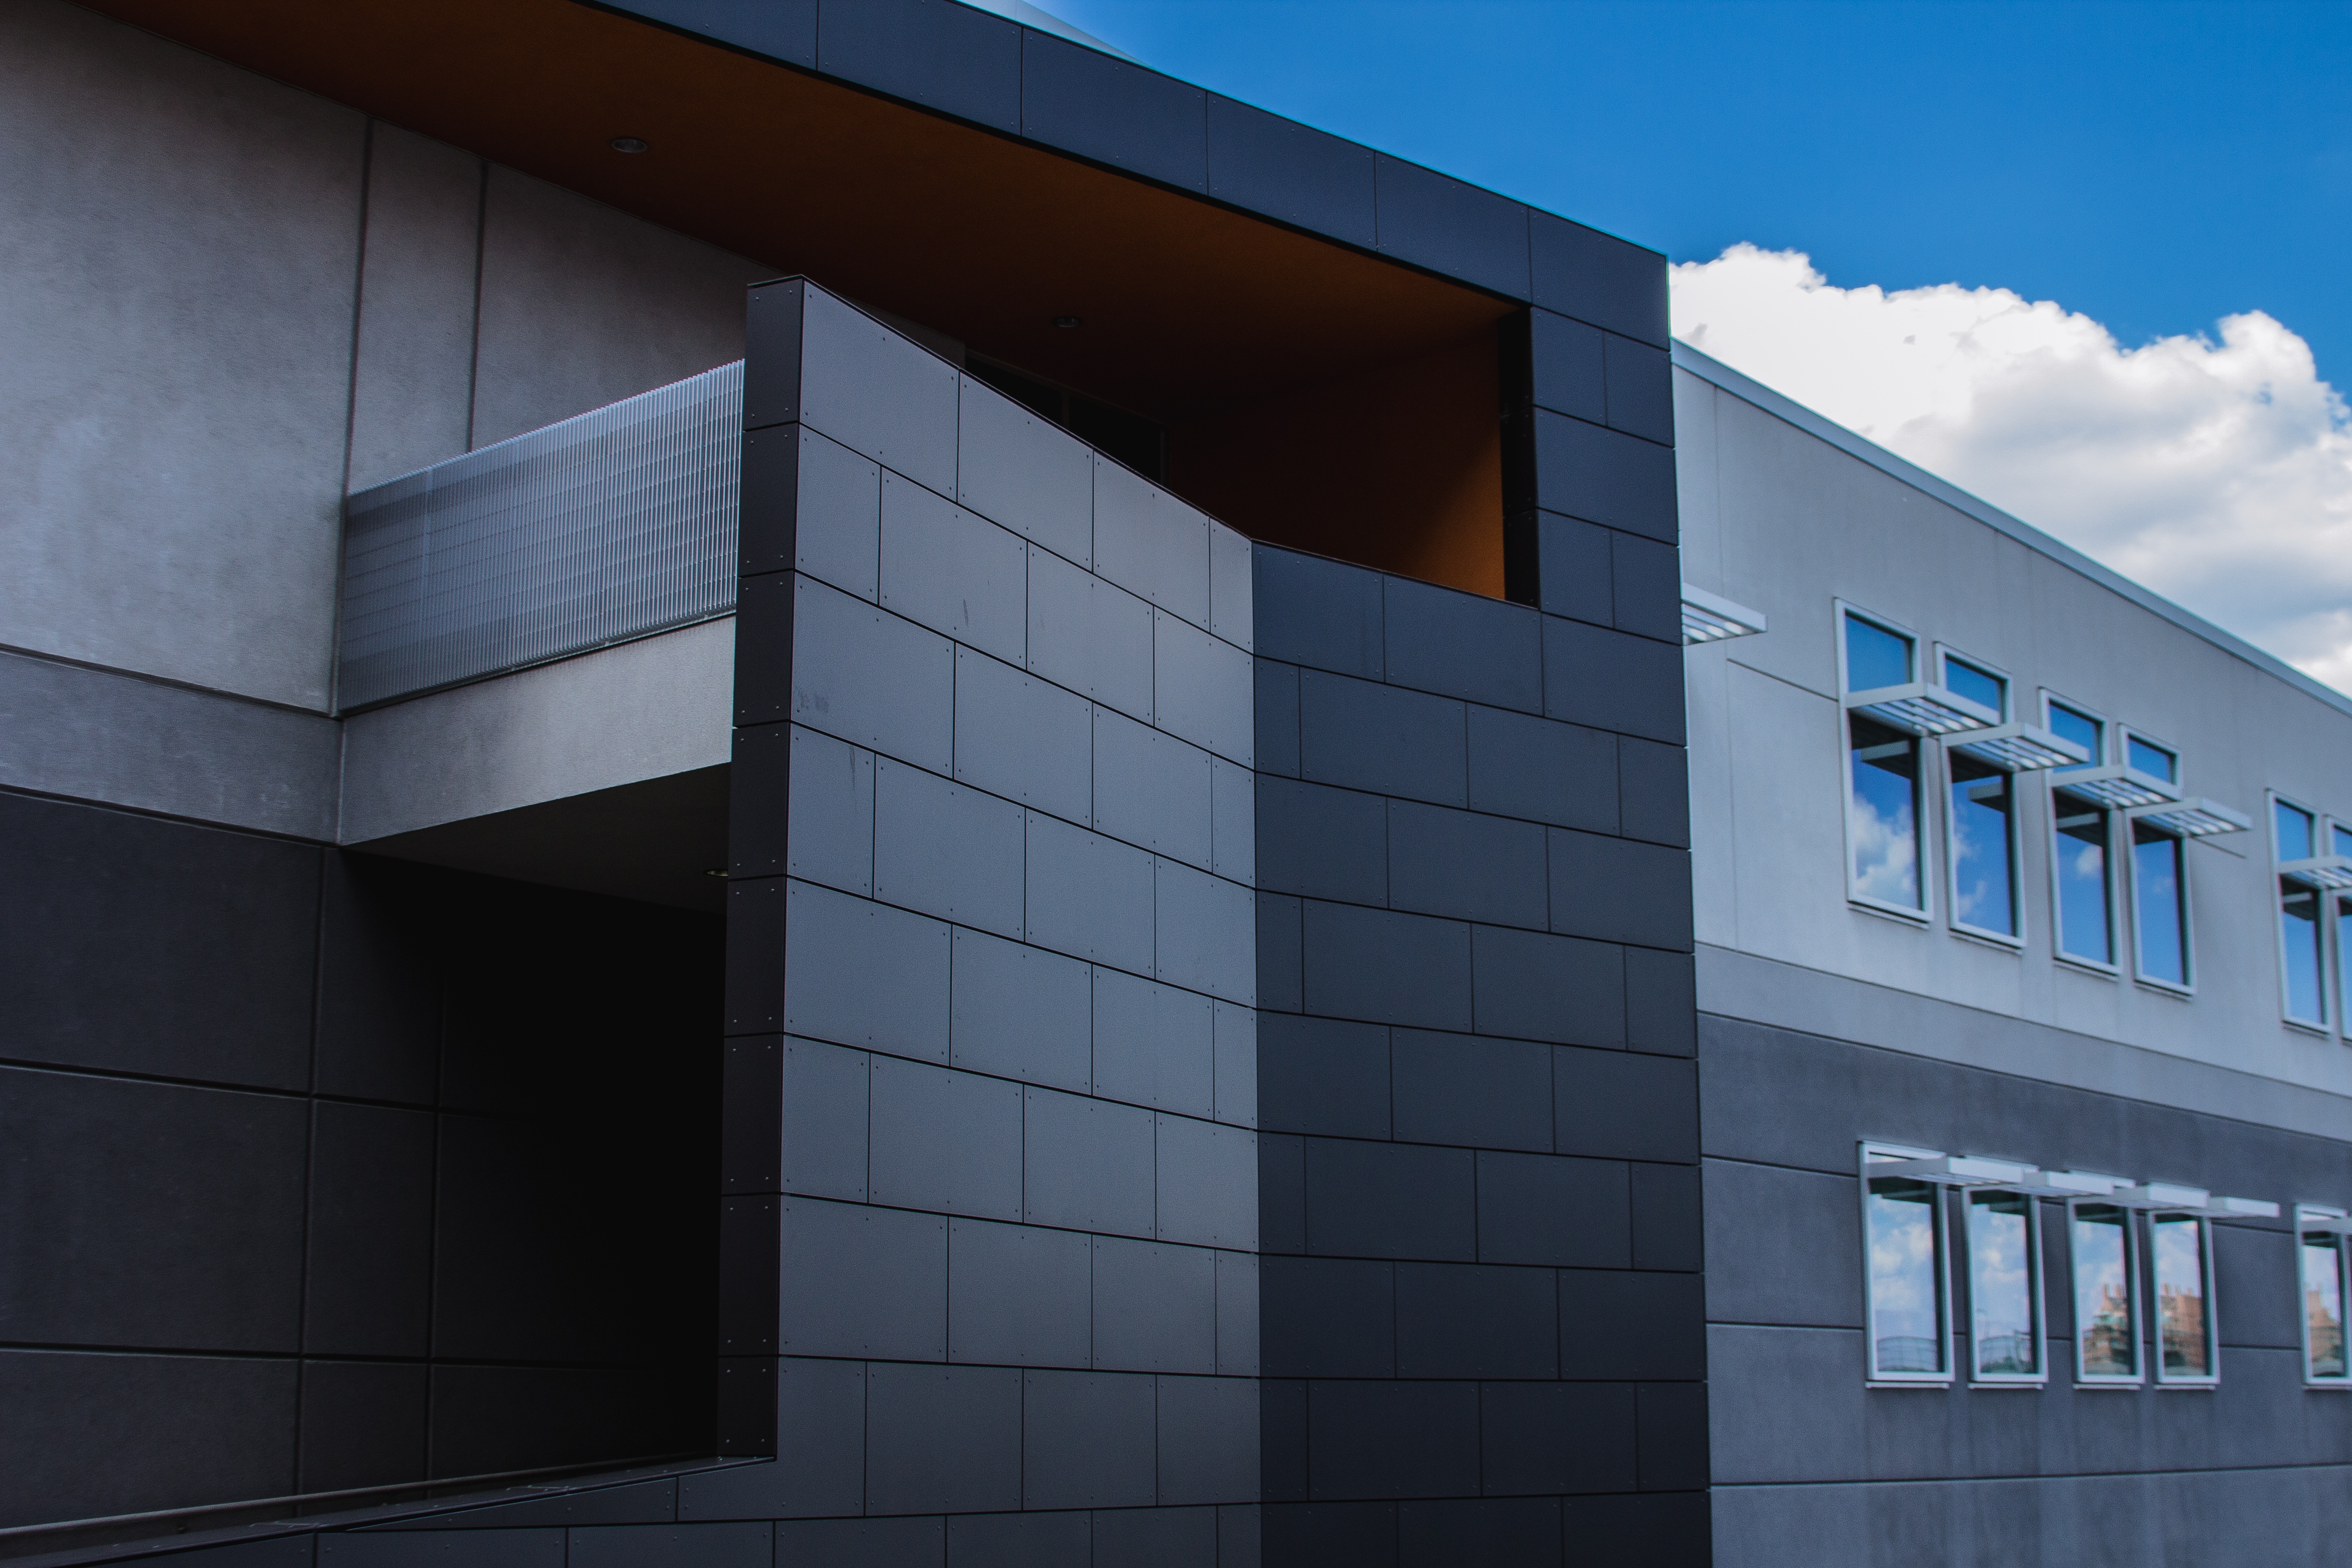
architecture, structure, sky, building, wall, facade, professional, interior design, design, windows, commercial building, headquarters, brutalist architecture